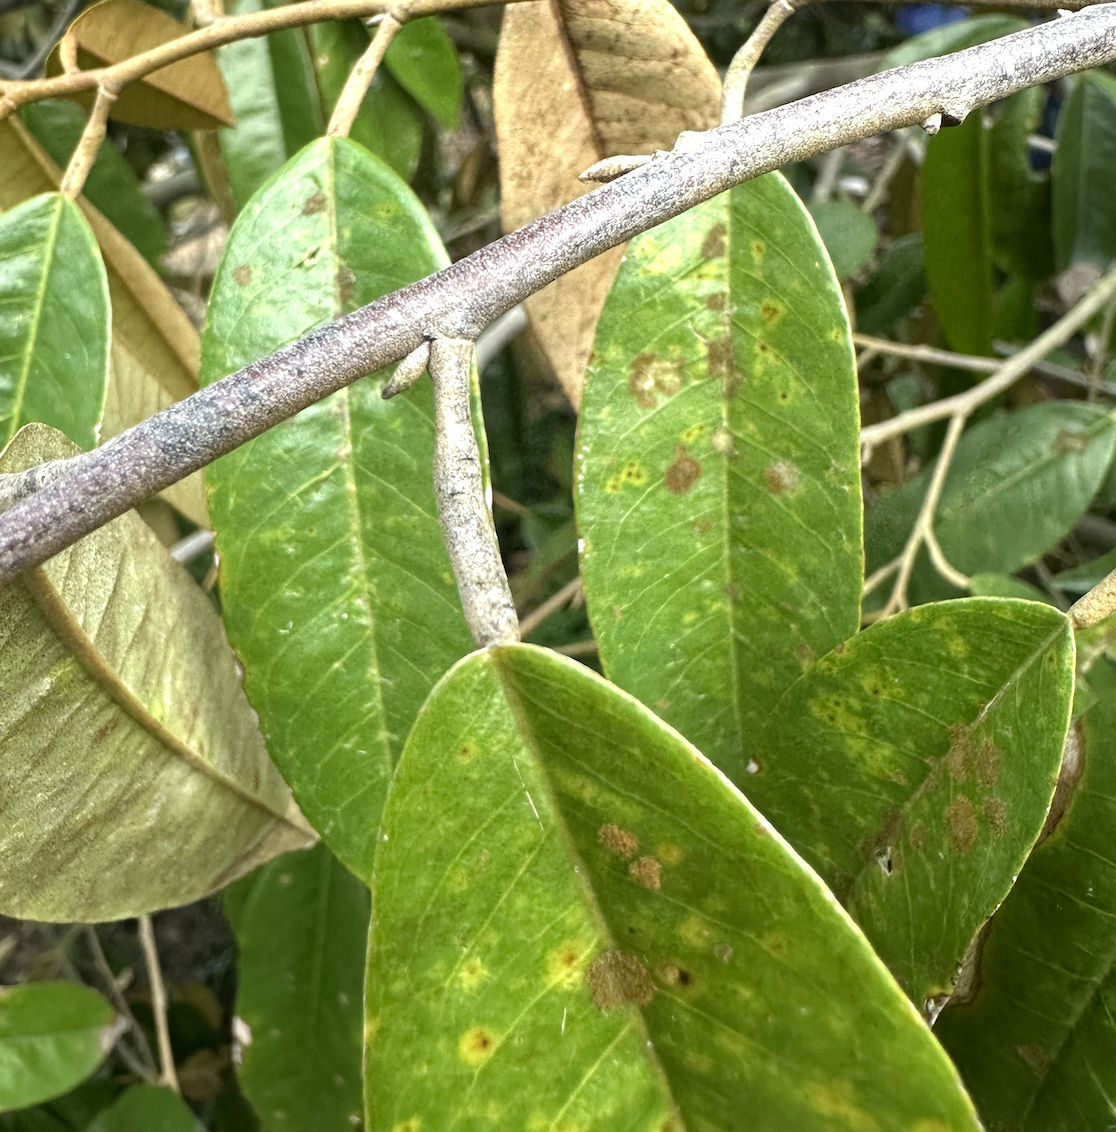
Label: stem_blight